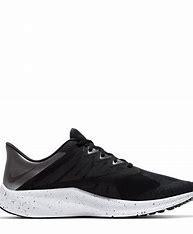
Brand: Nike
Model: Quest 3